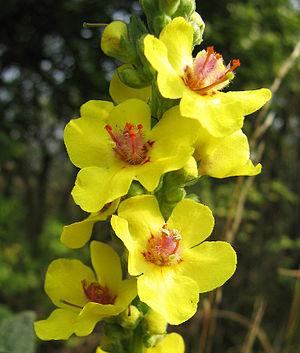
La Molène noire ou Bouillon-noir est une plante herbacée vivace de la famille des Scrofulariacées.